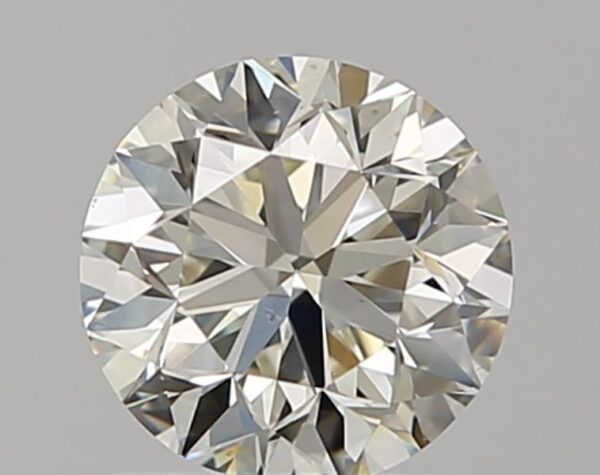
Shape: round
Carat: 0.8
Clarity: VS1
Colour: K
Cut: VG
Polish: EX
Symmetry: VG
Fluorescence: F
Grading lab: GIA
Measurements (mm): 5.77 x 5.85 x 3.75